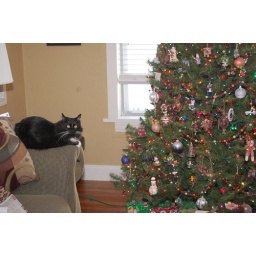
And lo, the cat of the house watched over the gifts by night and day.